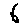
Label: 6